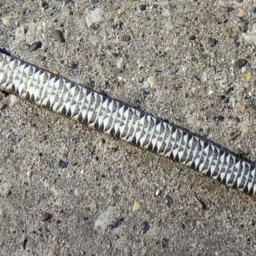
Animal: snakes